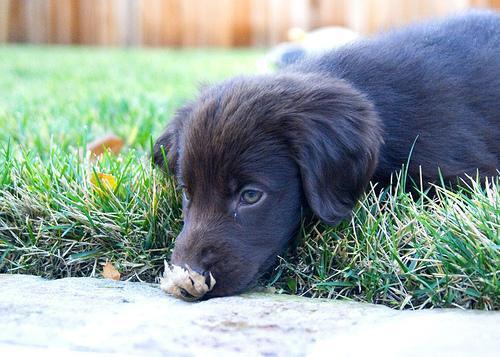
flat-coated_retriever